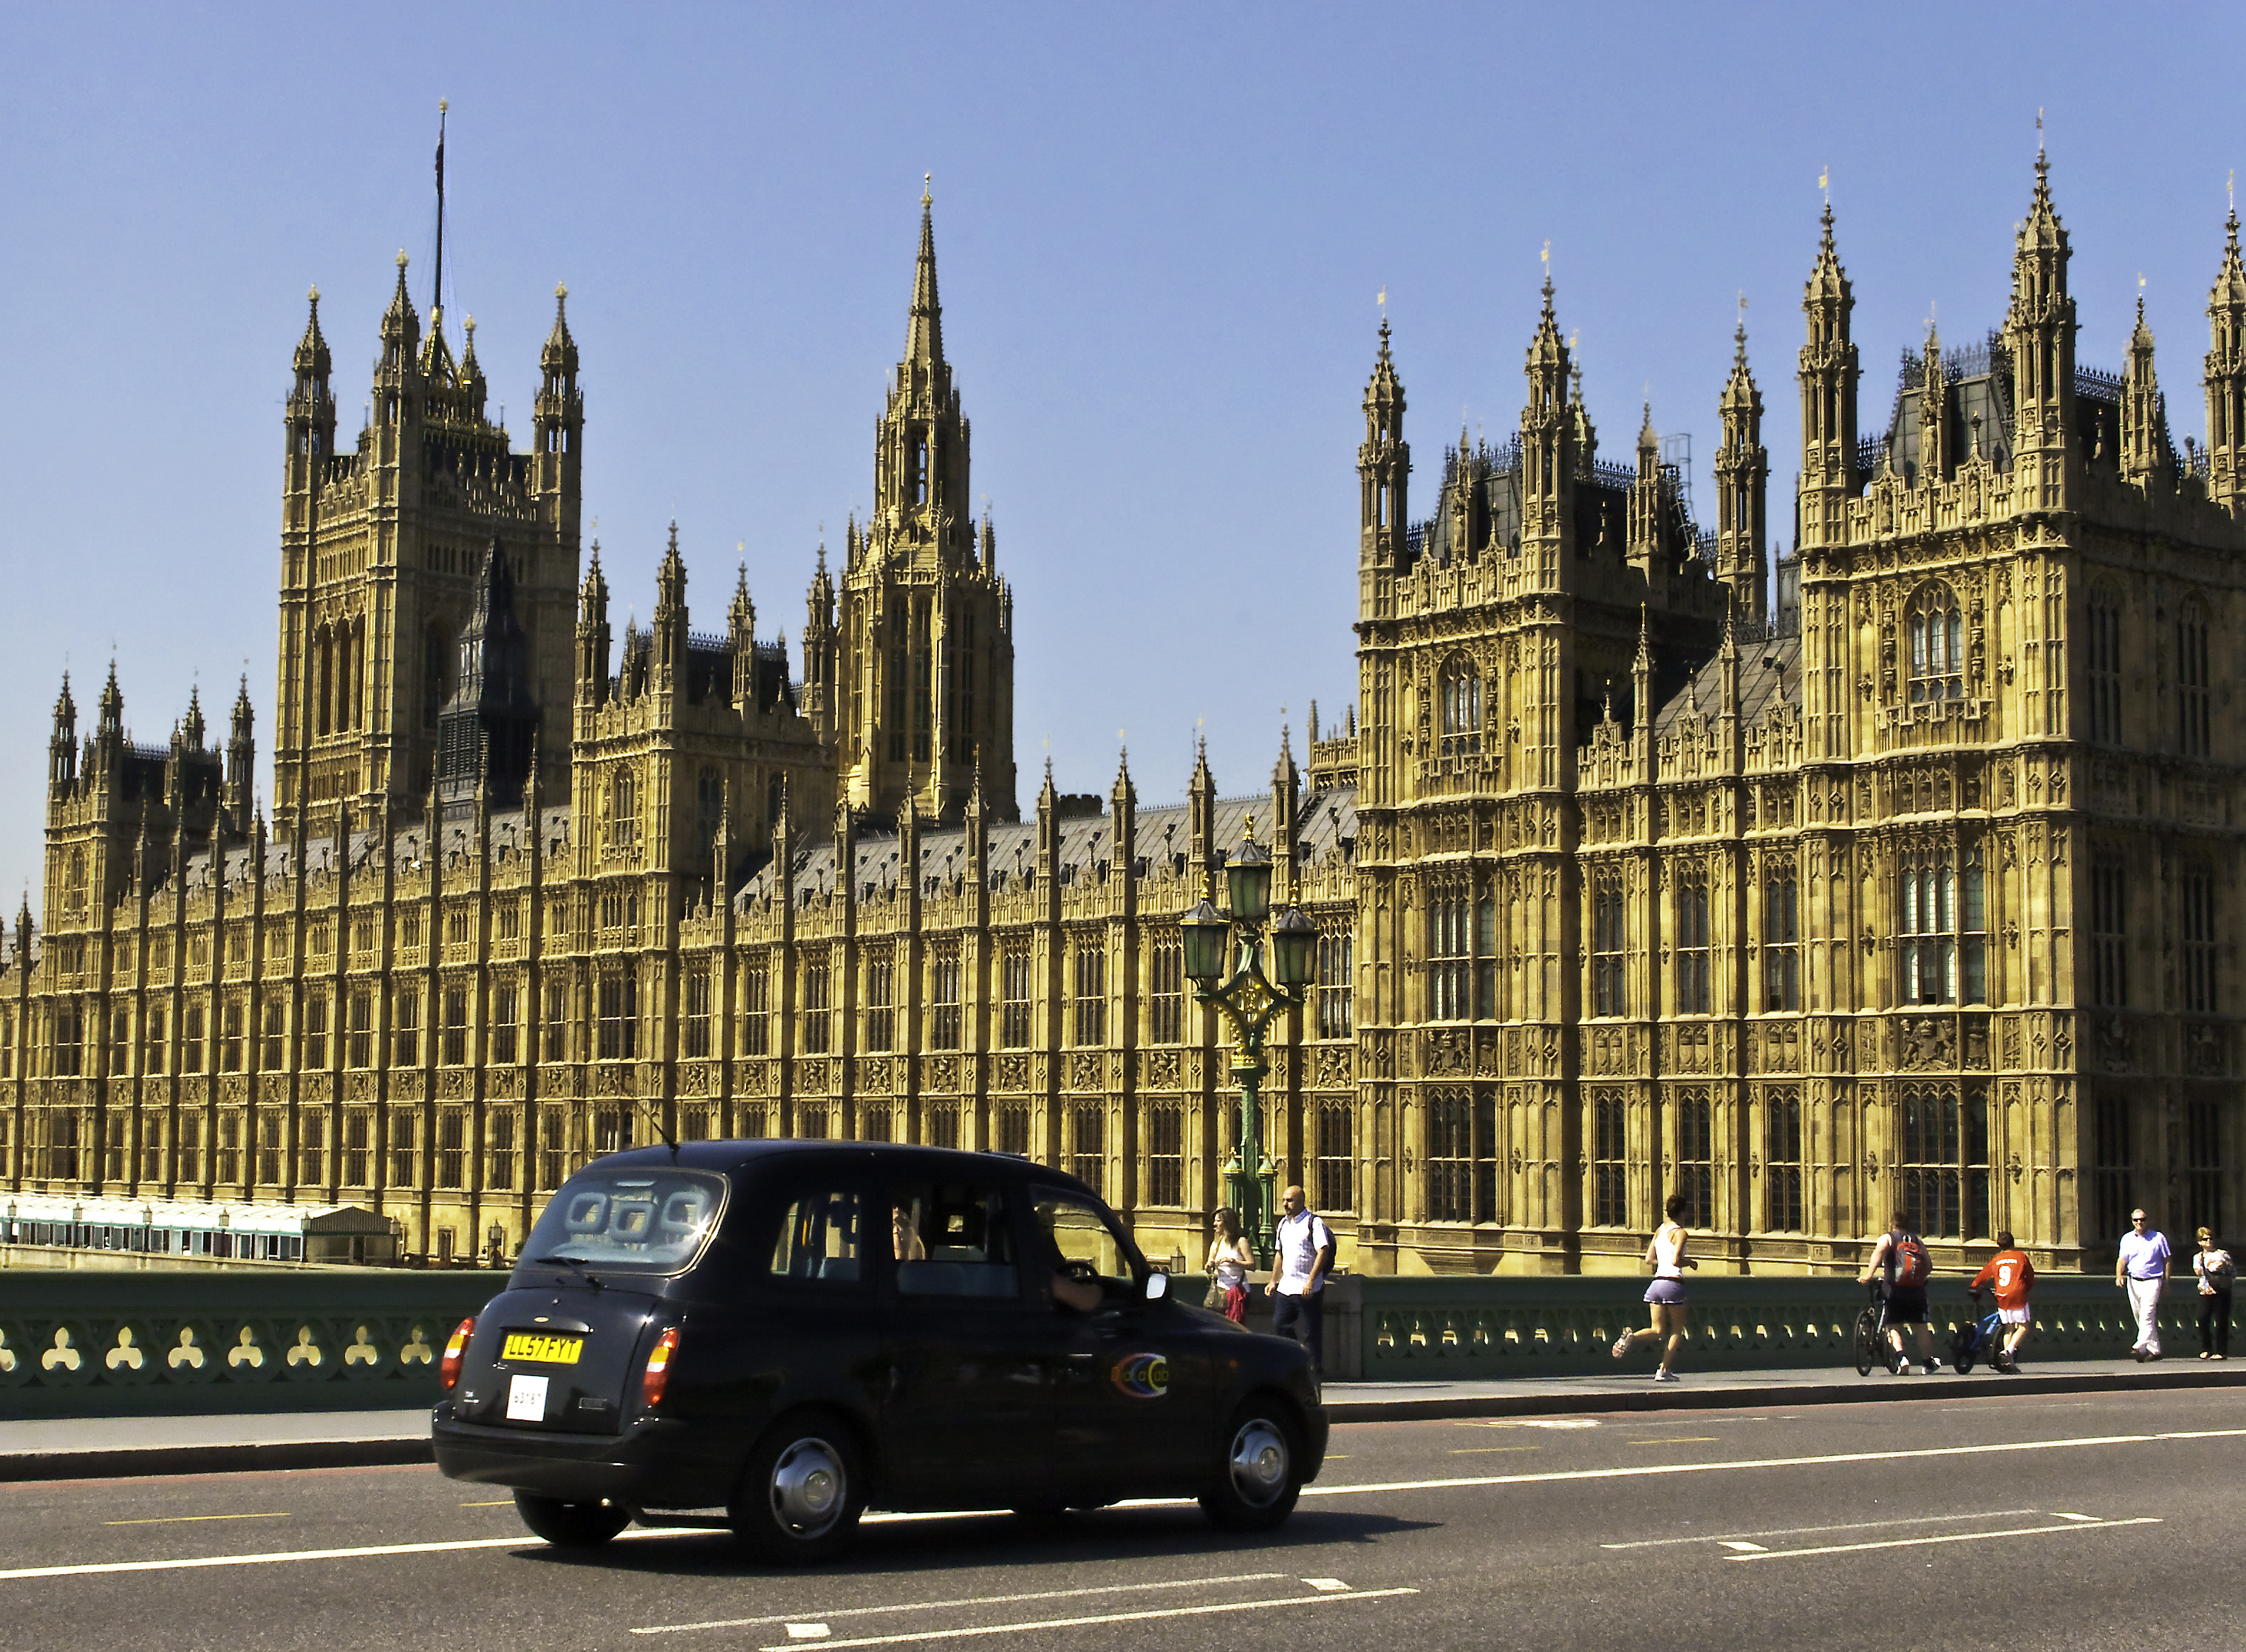
road, street, building, palace, city, cityscape, downtown, taxi, plaza, landmark, cathedral, tourism, england, london, infrastructure, msh0814, westminsterpalace, msh081412, tours, metropolitan area